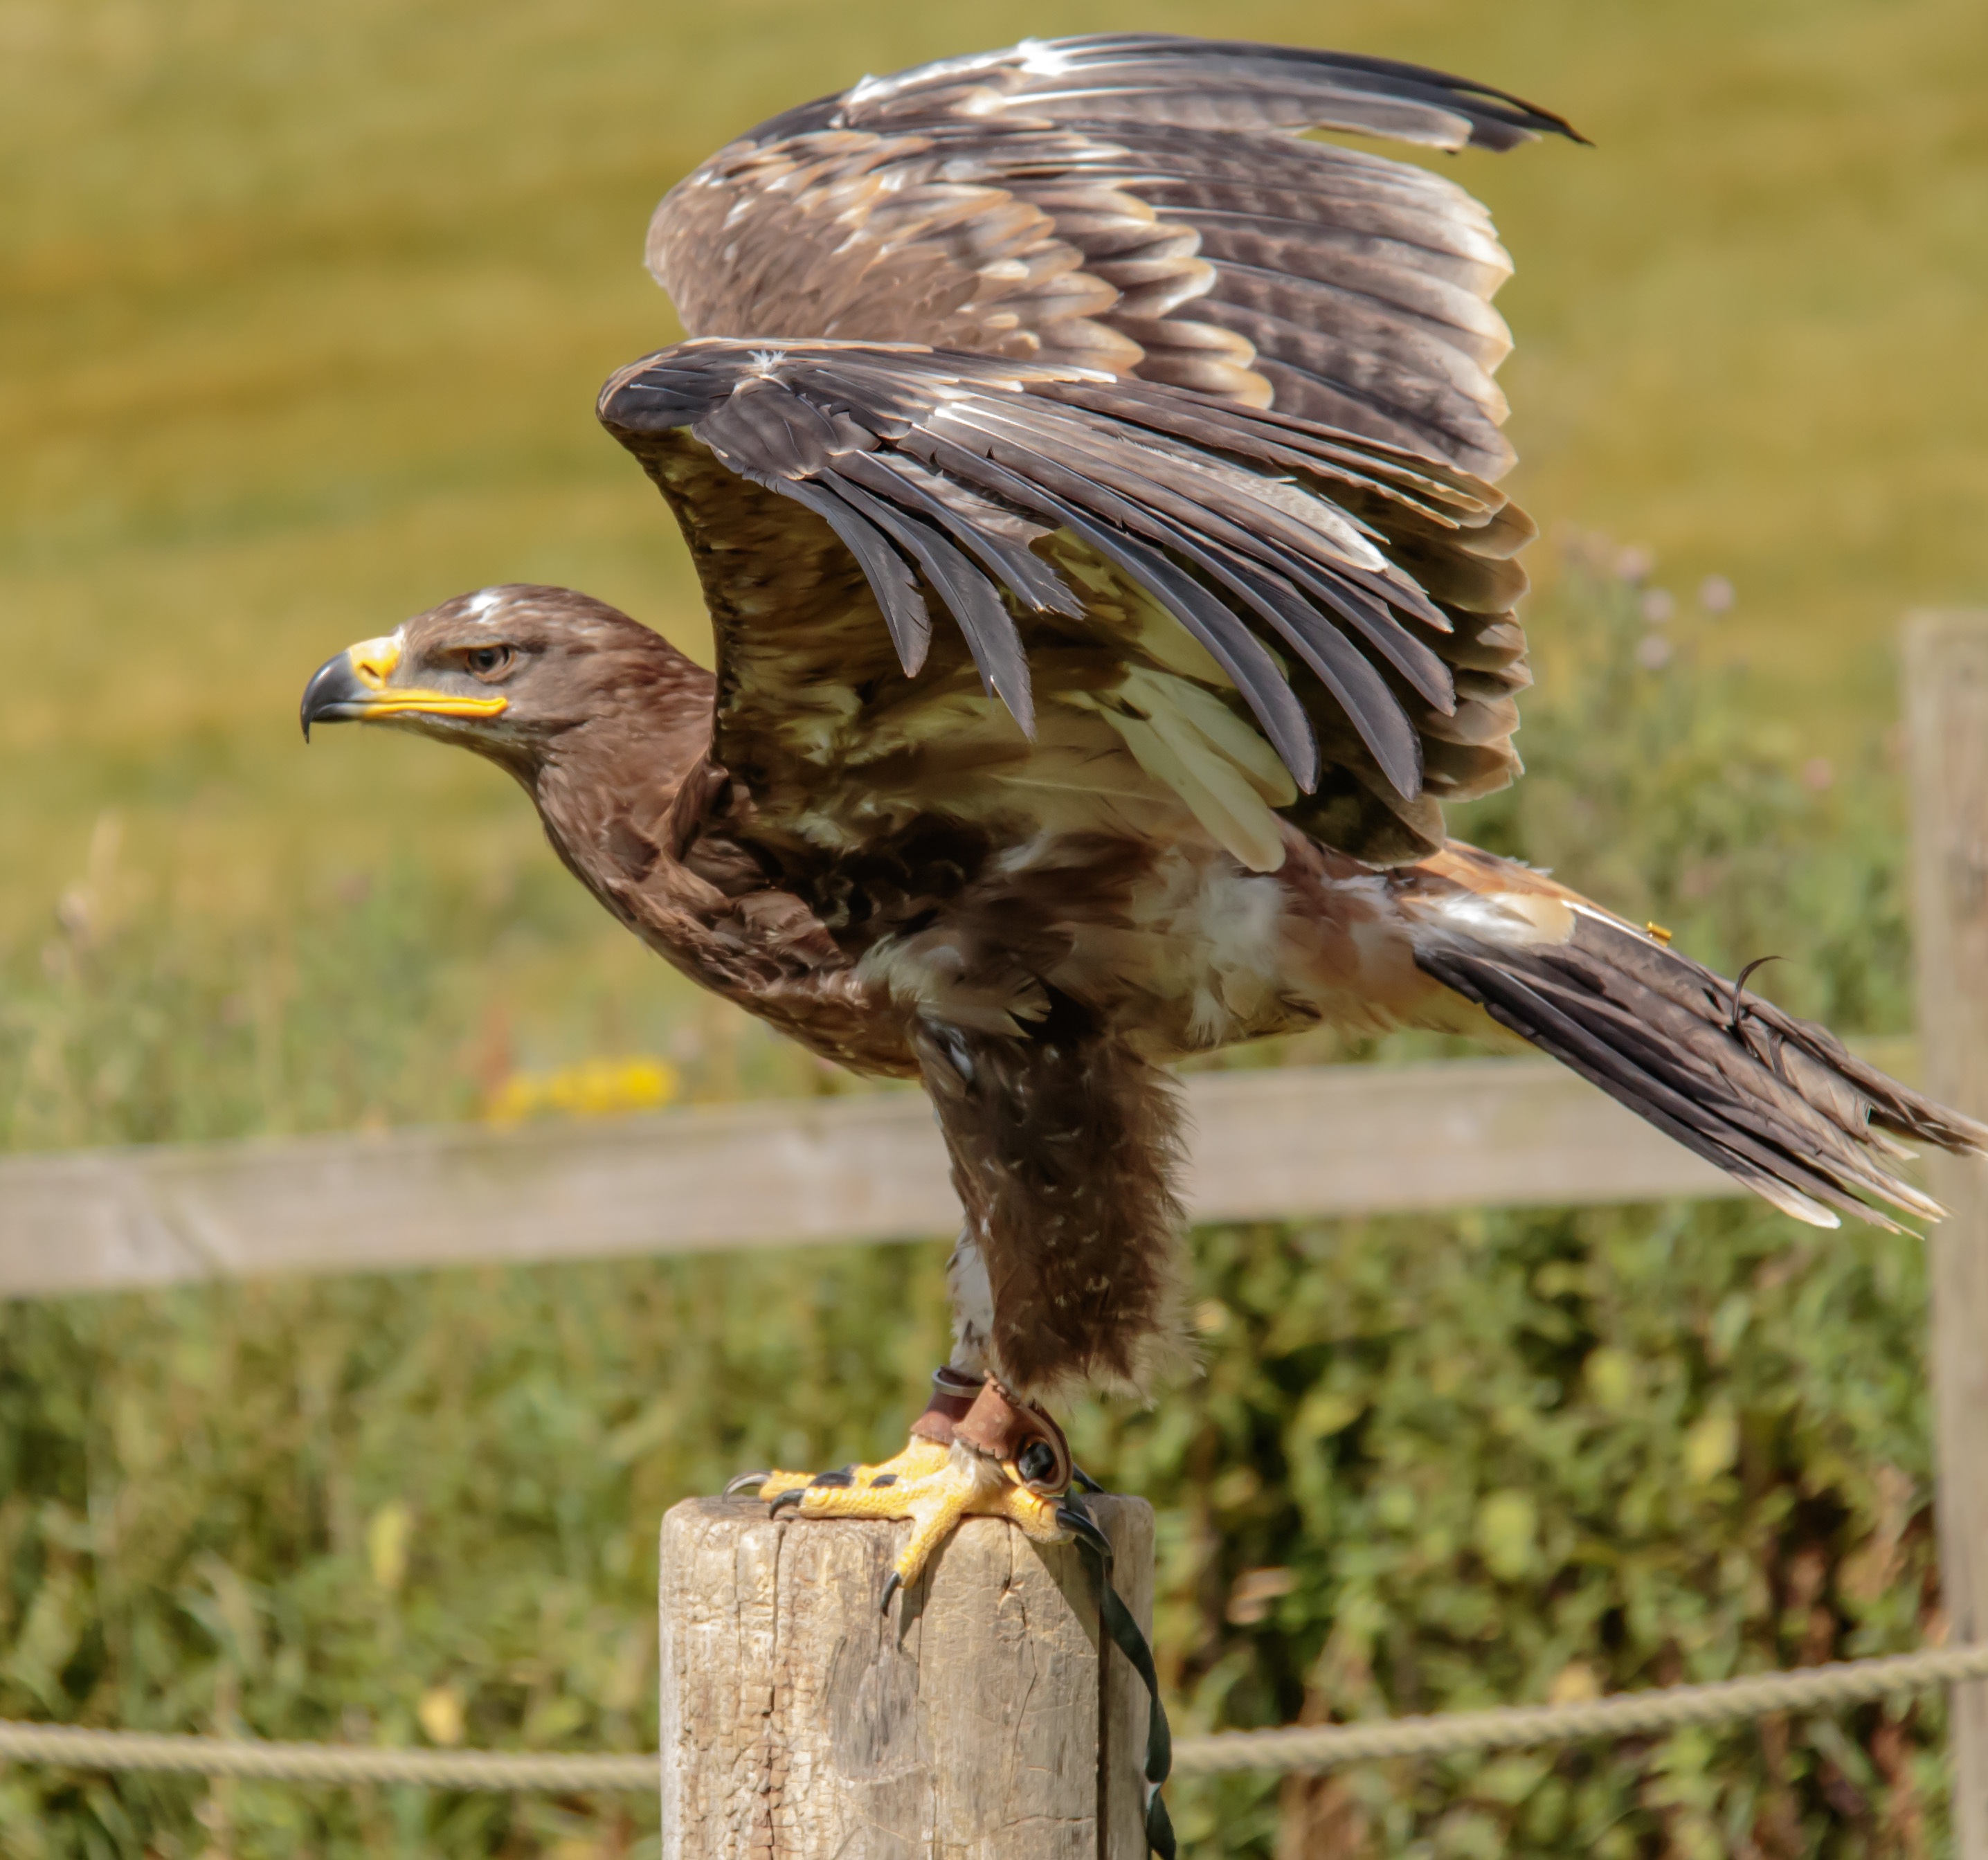
nature, bird, wing, wildlife, beak, eagle, predator, hawk, fauna, raptor, bird of prey, vertebrate, carnivore, hunter, falcon, prey, buzzard, falconry, steppe, coraciiformes, steppe eagle, accipitriformes